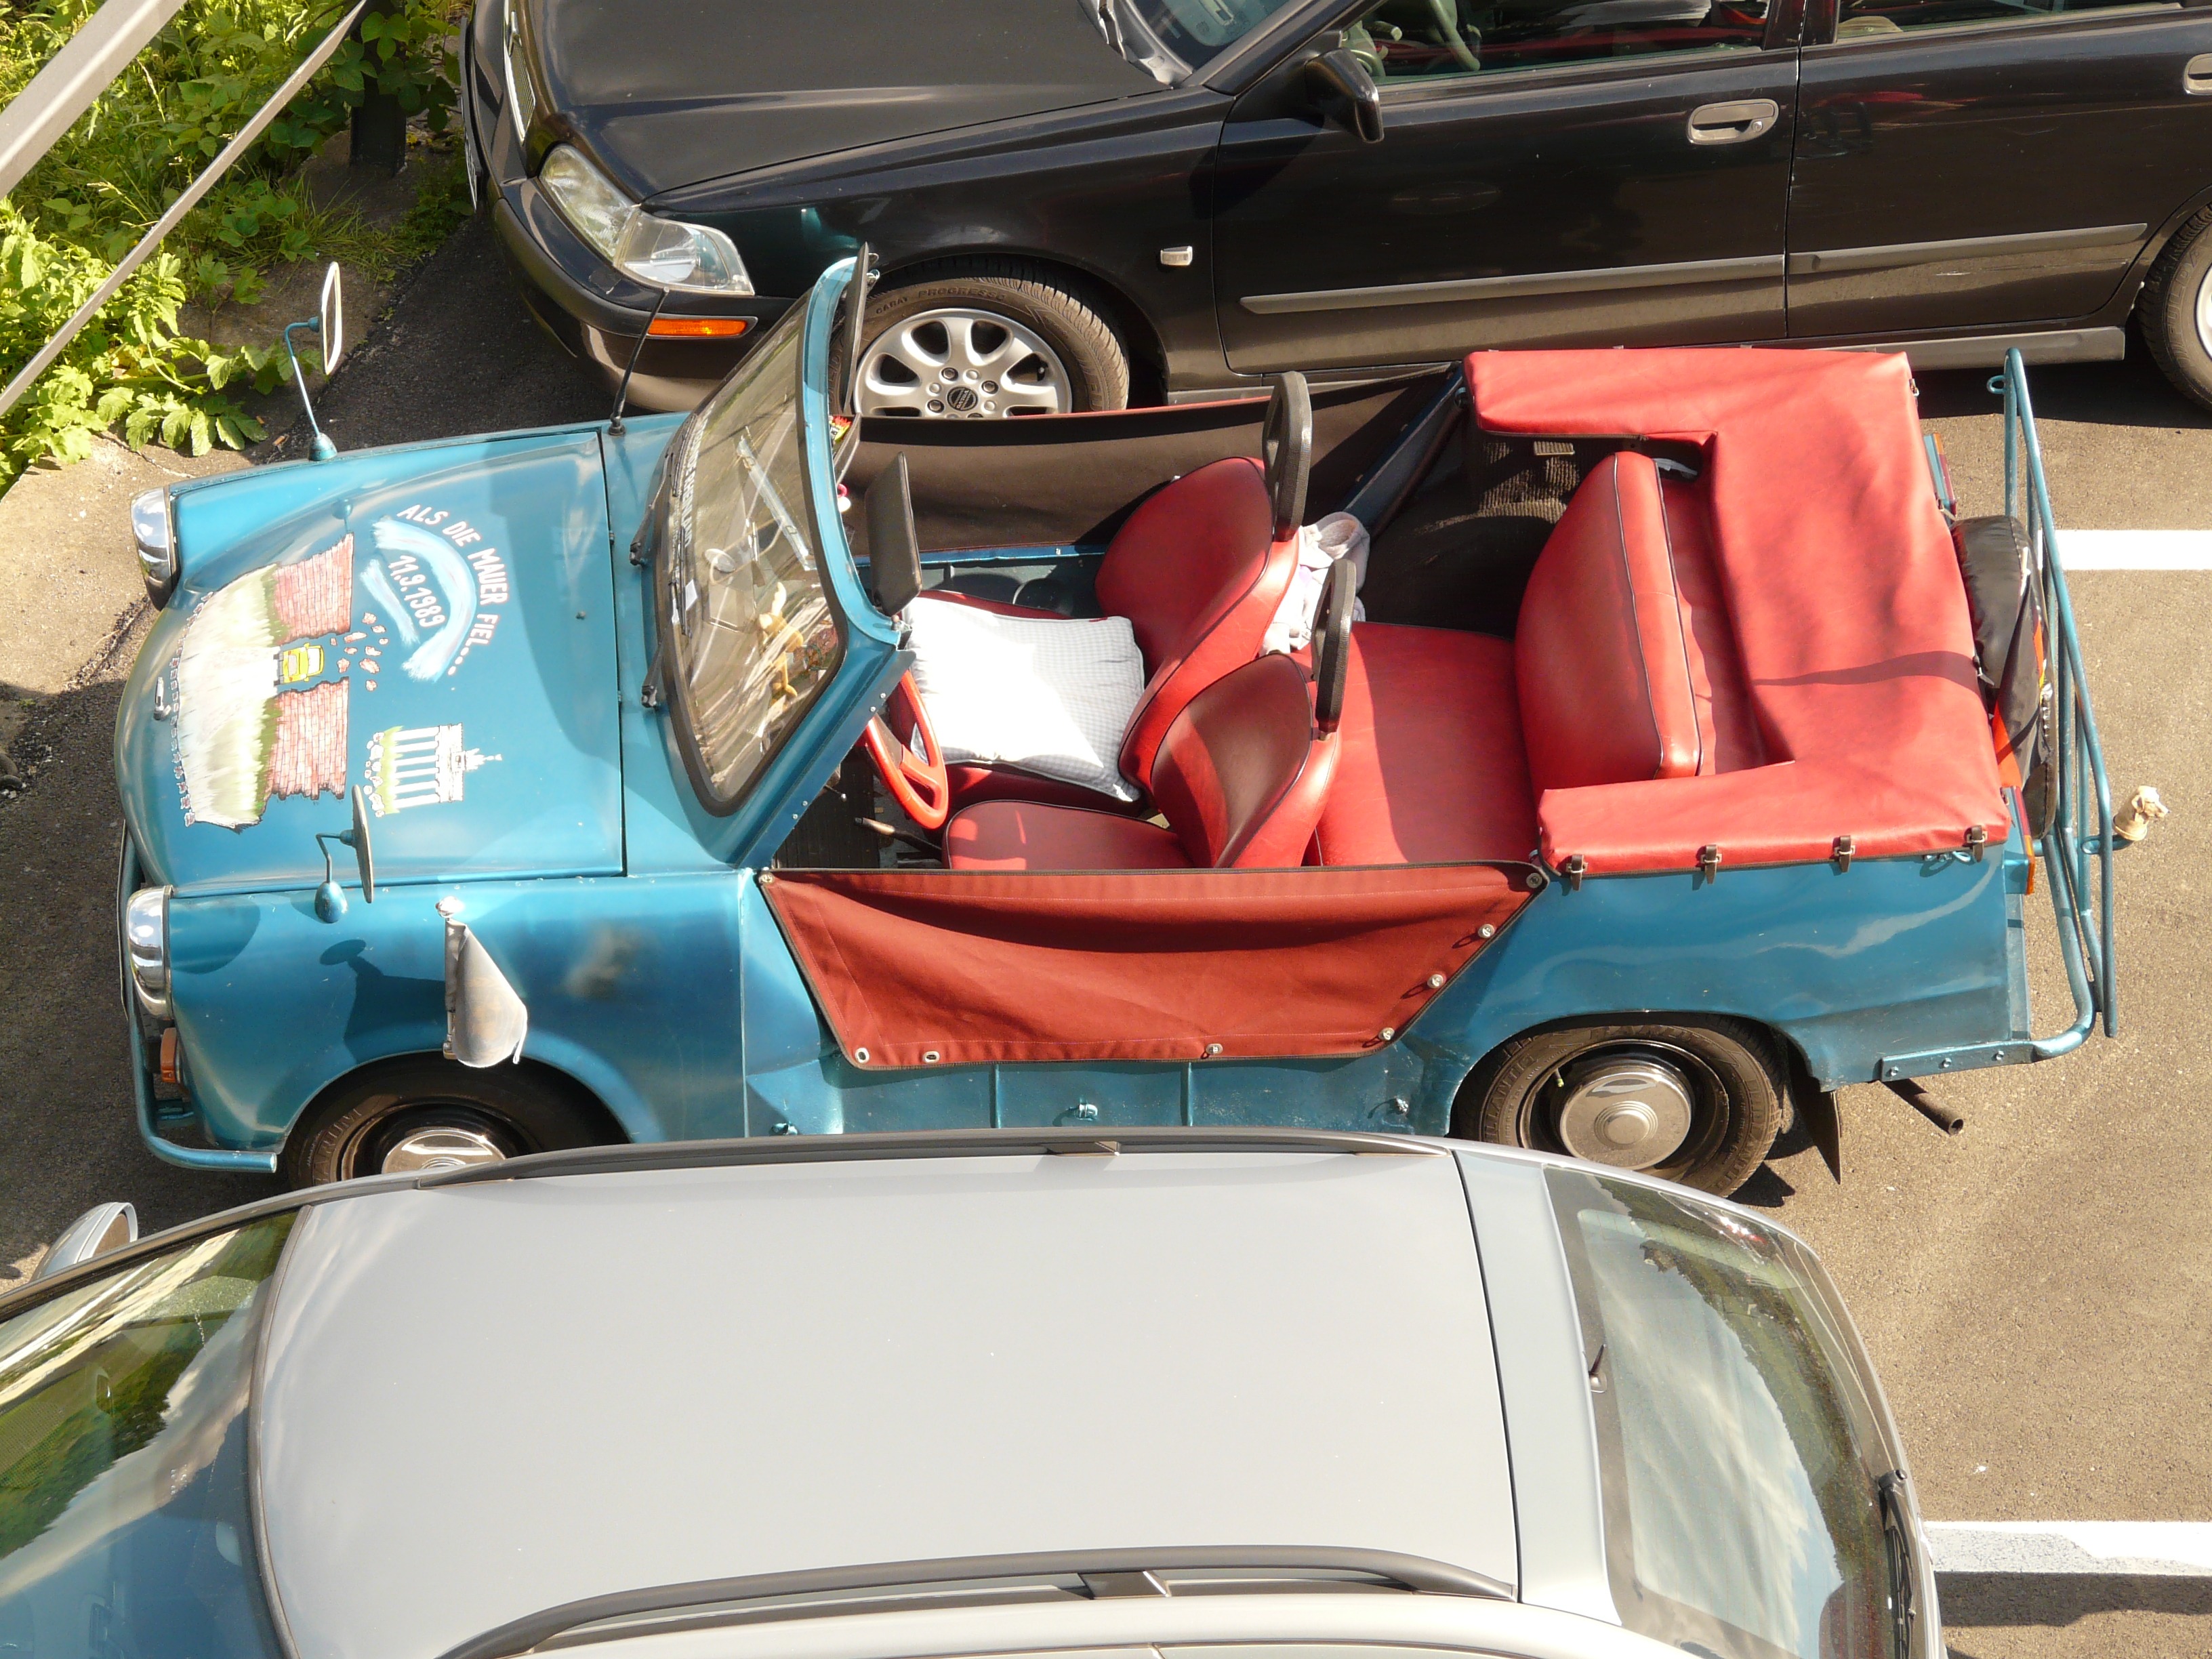
open, car, vehicle, exit, drive, holiday, auto, sports car, satellite, vintage car, bumper, oldtimer, convertible, top, dare, ddr, trabi, antique car, eastern bloc, land vehicle, automobile make, automotive exterior, compact car, luxury vehicle